Sikhism in Japan

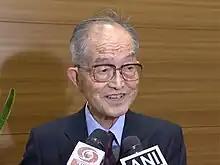
Photograph of Tomio Mizokami, a Japanese professor who was the first to translate the Sikh prayer, "Japji Sahib", into the Japanese-language

In 1900, Puran Singh went to Japan for his studies at Tokyo University in the field of pharmaceutical chemistry, where he later became a Buddhist monk.